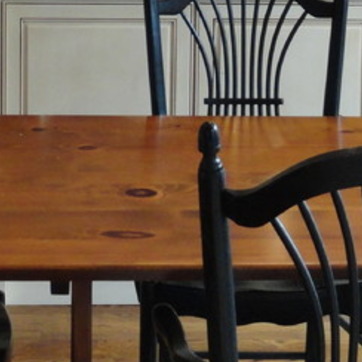
Material: wood